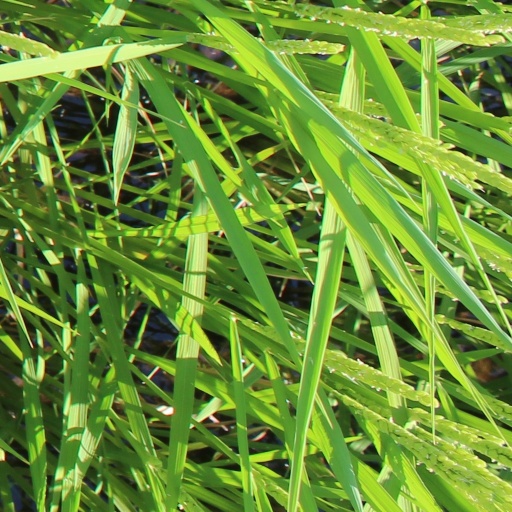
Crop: rice